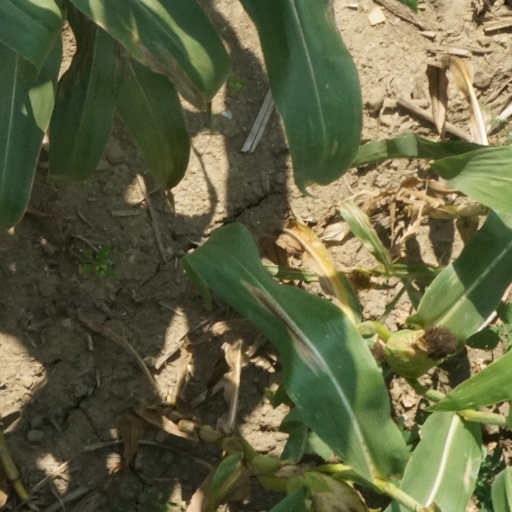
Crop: maize; corn